Lover's Oak

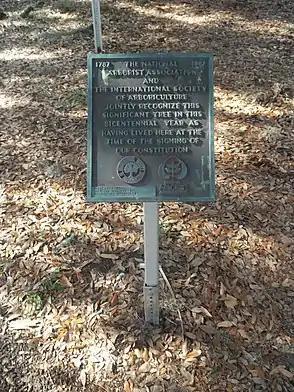
Lover's Oak plaque

The Lover's Oak is a notably historic and large Southern live oak tree in Brunswick, Georgia. Located in the Brunswick Old Town Historic District, the tree is reportedly over 900 years old. The tree has a trunk diameter of and has 10 main limbs.